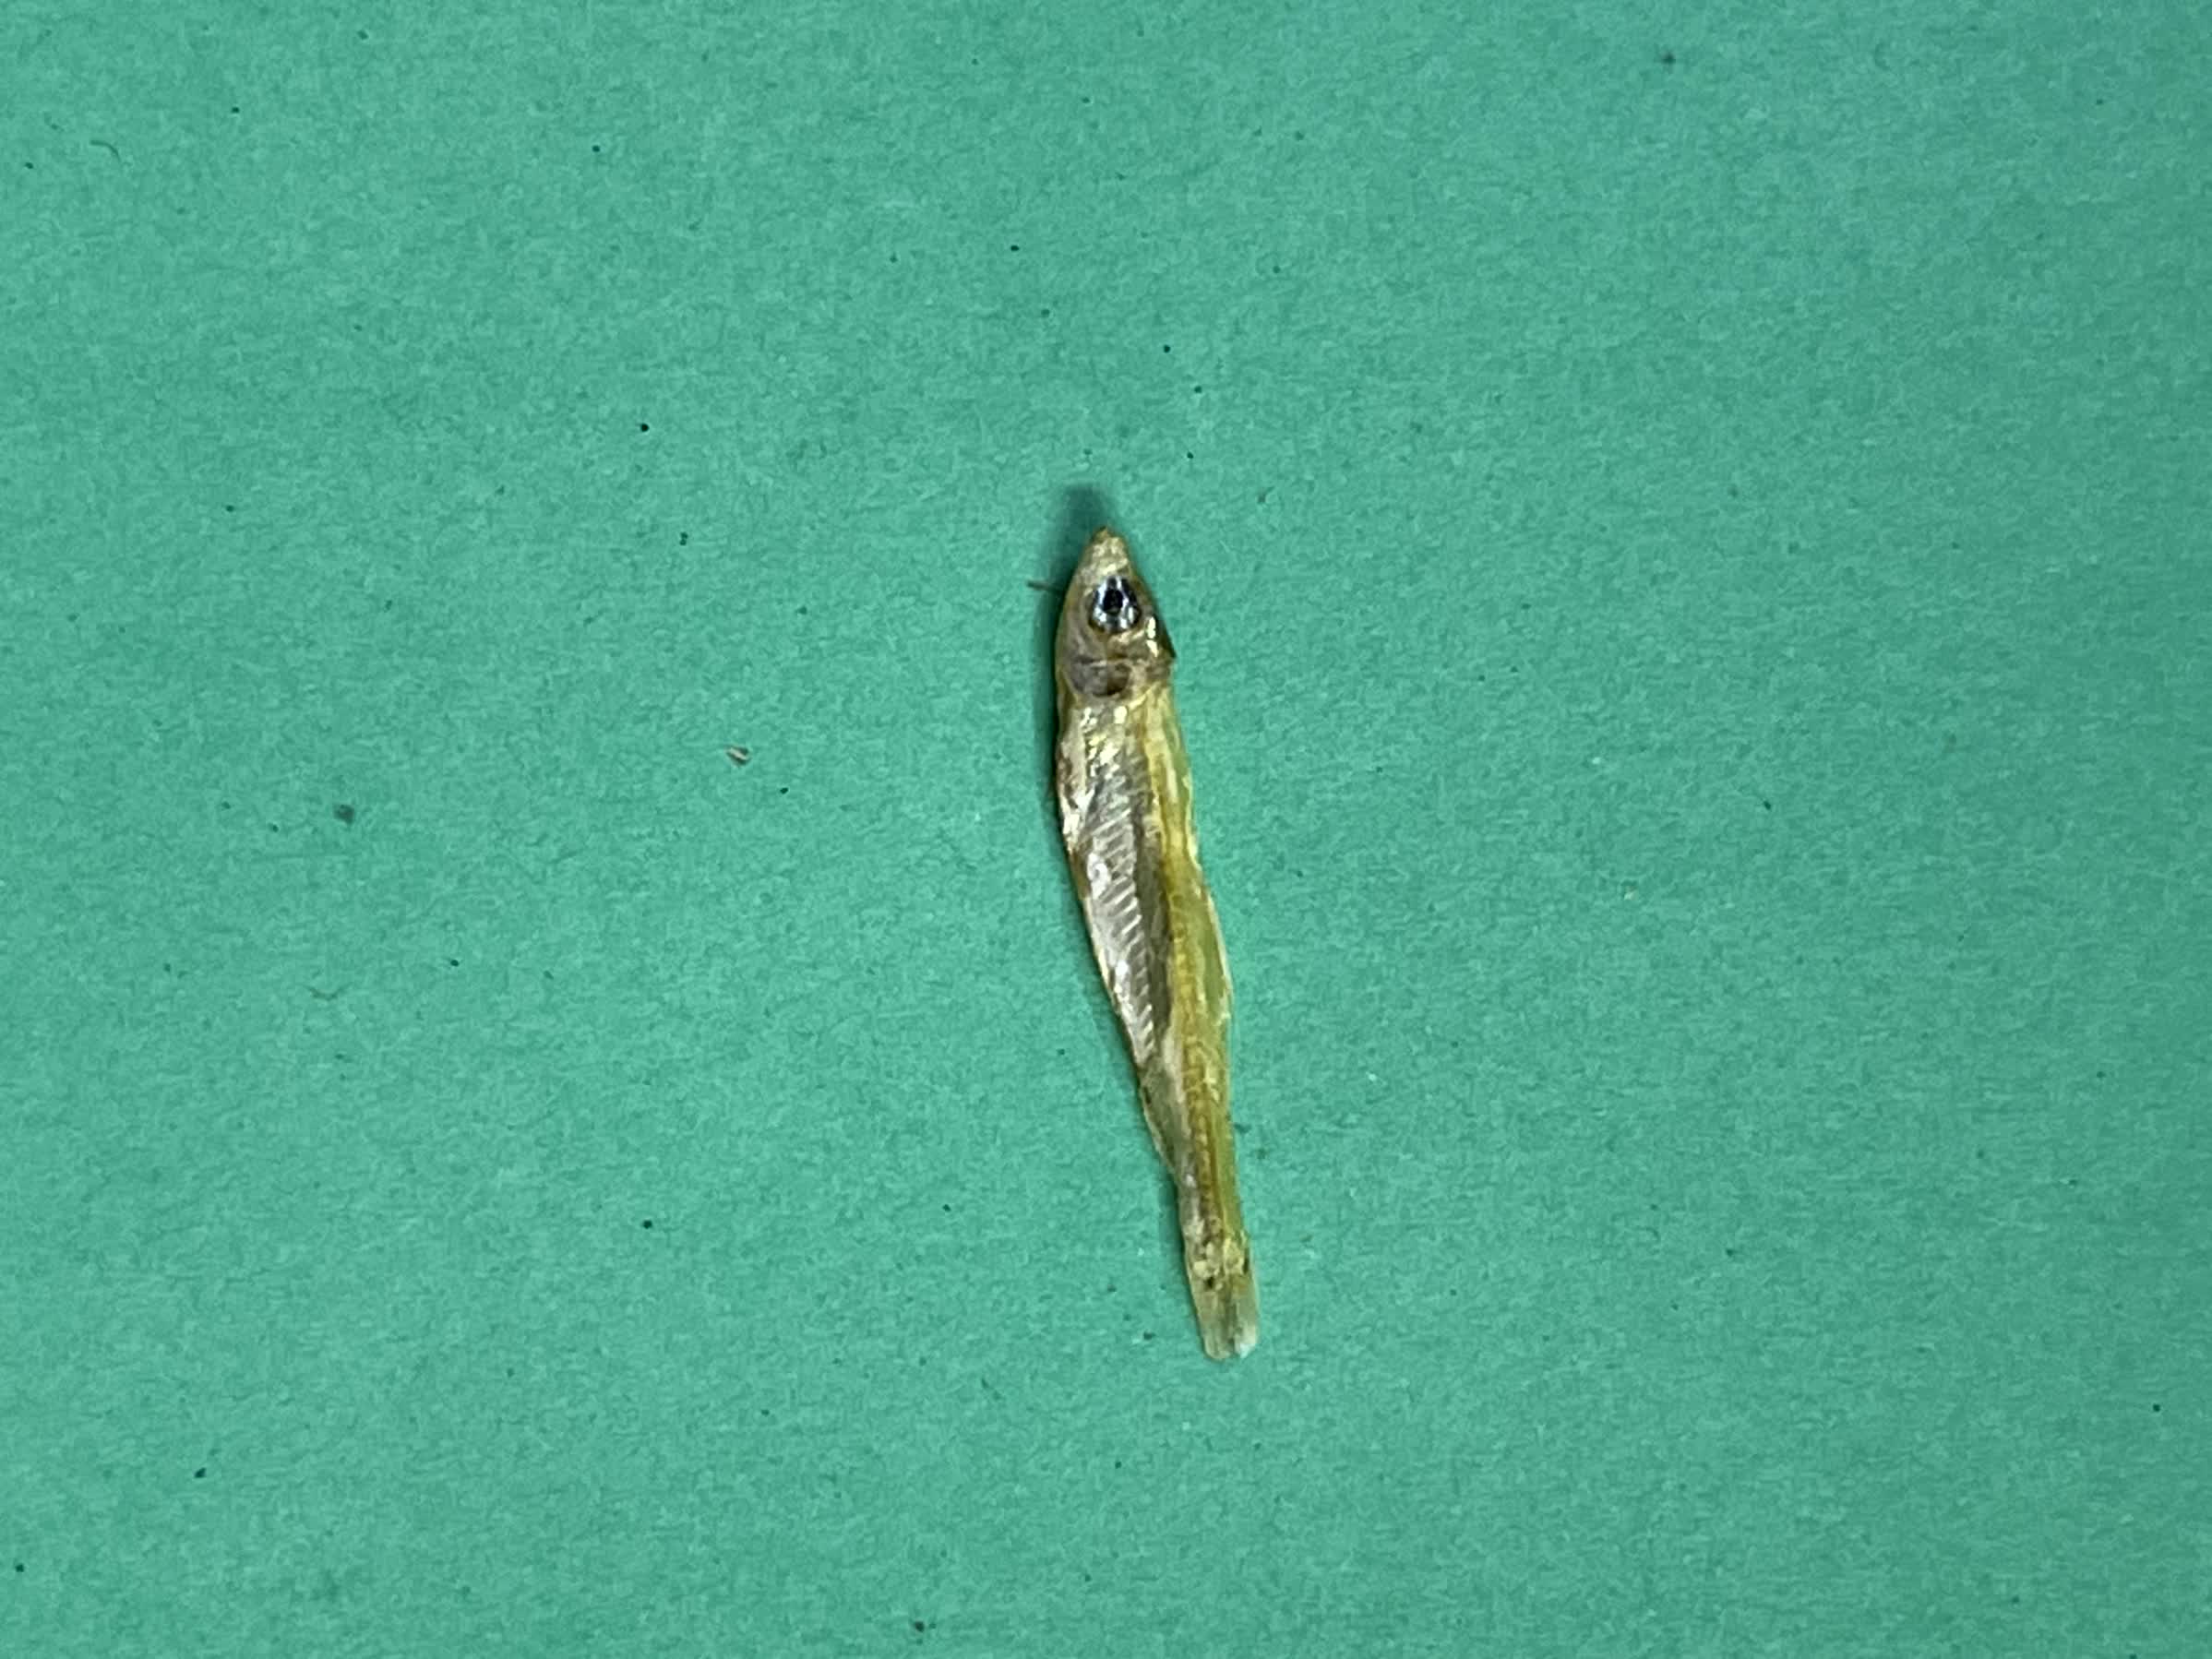
Species: kachki